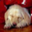
Label: dog